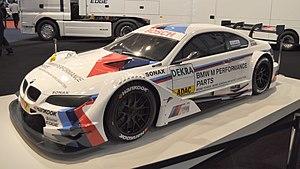
Augusto Célestino Farfus dos Santos Júnior, plus couramment appelé Augusto Farfus, est un pilote automobile brésilien. Il a remporté quinze victoires en Championnat du monde des voitures de tourisme, a terminé à deux reprises troisième du championnat du monde et est devenu vice-champion Deutsche Tourenwagen Masters en 2013.
Le championnat DTM 2012 se déroule du 29 avril 2012 au 21 octobre 2012, sur un total de 10 courses auxquelles s'ajoute une épreuve hors championnat qui se court dans le Stade olympique de Munich.